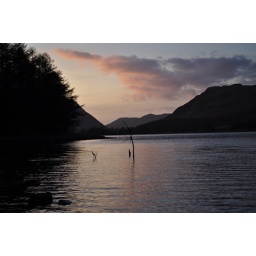
A branch in Buttermere under pink clouds